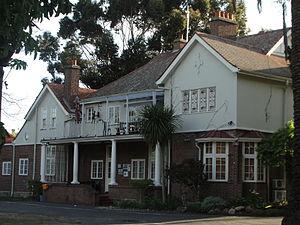
Kenilworth est un faubourg de la banlieue sud de la ville du Cap en Afrique du Sud.